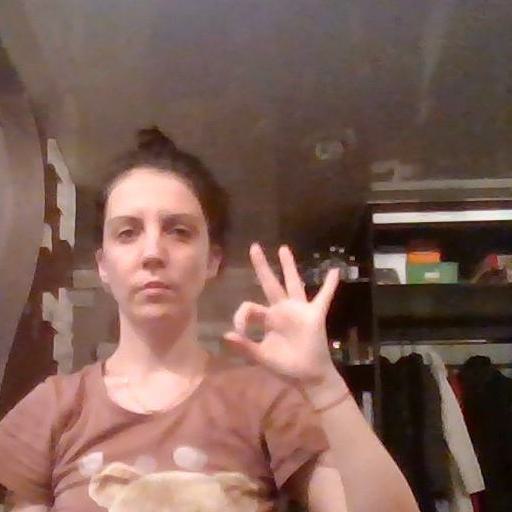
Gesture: ok